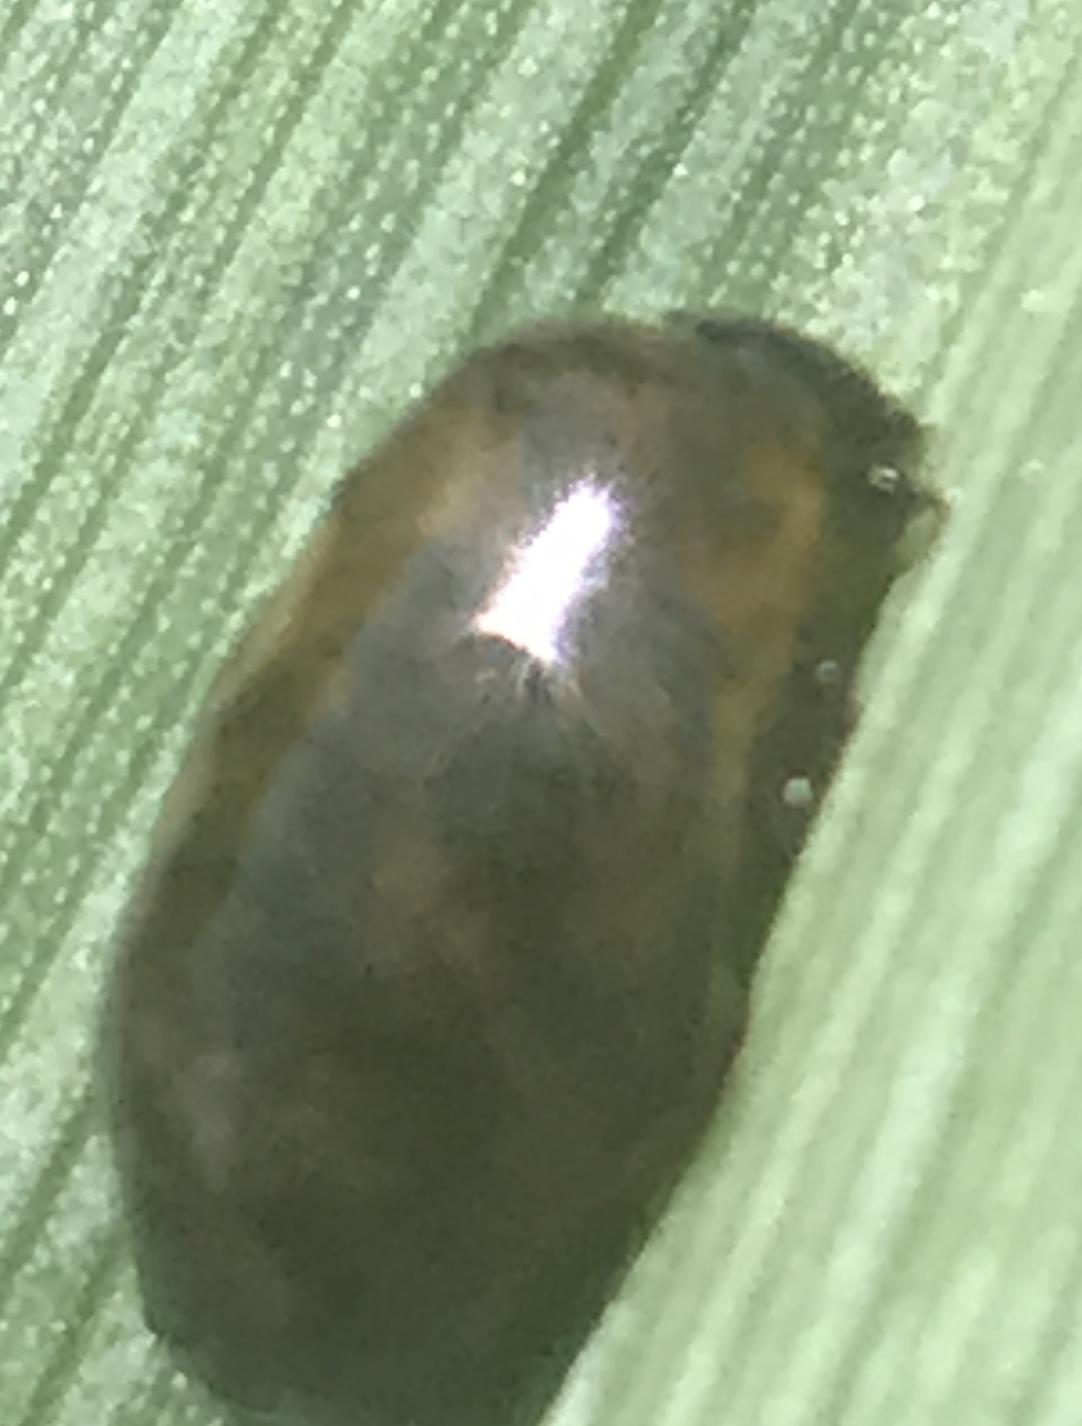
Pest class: cereal_leaf_beetle